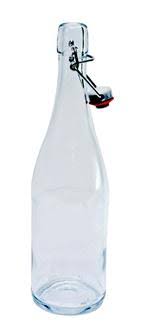
Waste category: glass